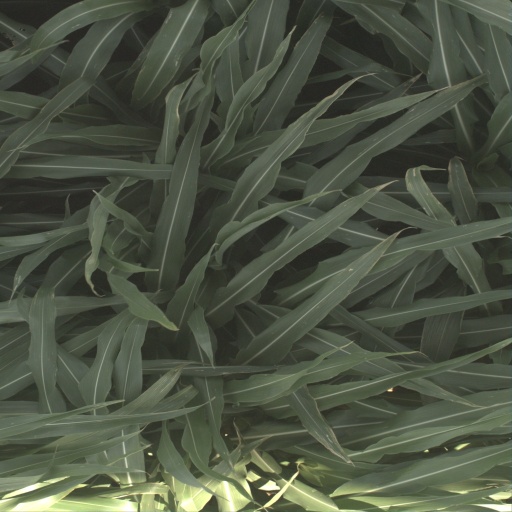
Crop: sorghum